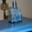
Label: bottle